Suvorov's Swiss campaign

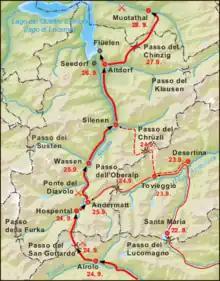
Suvorov's route from Airolo to Muotathal

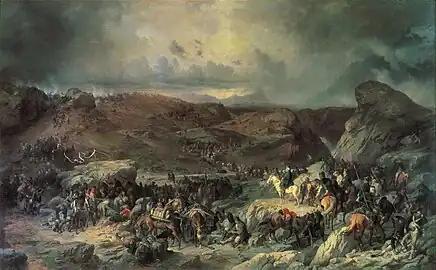
Suvorov crossing the Gotthard Pass, painting by Alexander Kotzebue

On September 21, Suvorov ordered the advance. The march proceeded slowly, slowed by heavy rains, fog, and mountainous terrain. Nevertheless, that evening the entire army was already encamped between Sant'Antonino and Bellinzona, in another day's march passed through Biasca, and on the evening of the 22nd reached Giornico, where the Allied General Staff spent the night. The weather continued to be harsh and, on the night of September 23, a blizzard of rain and snow plagued the army, which was reinforced at Faido by an Austrian regiment under the command of Colonel Gottfried Strauch.